The Week-End

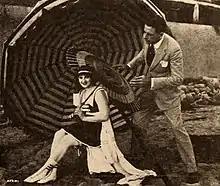

The Week-End is a lost 1920 American silent comedy film directed by George L. Cox and starring Margarita Fischer and Milton Sills. It was produced and distributed by Pathé Exchange.